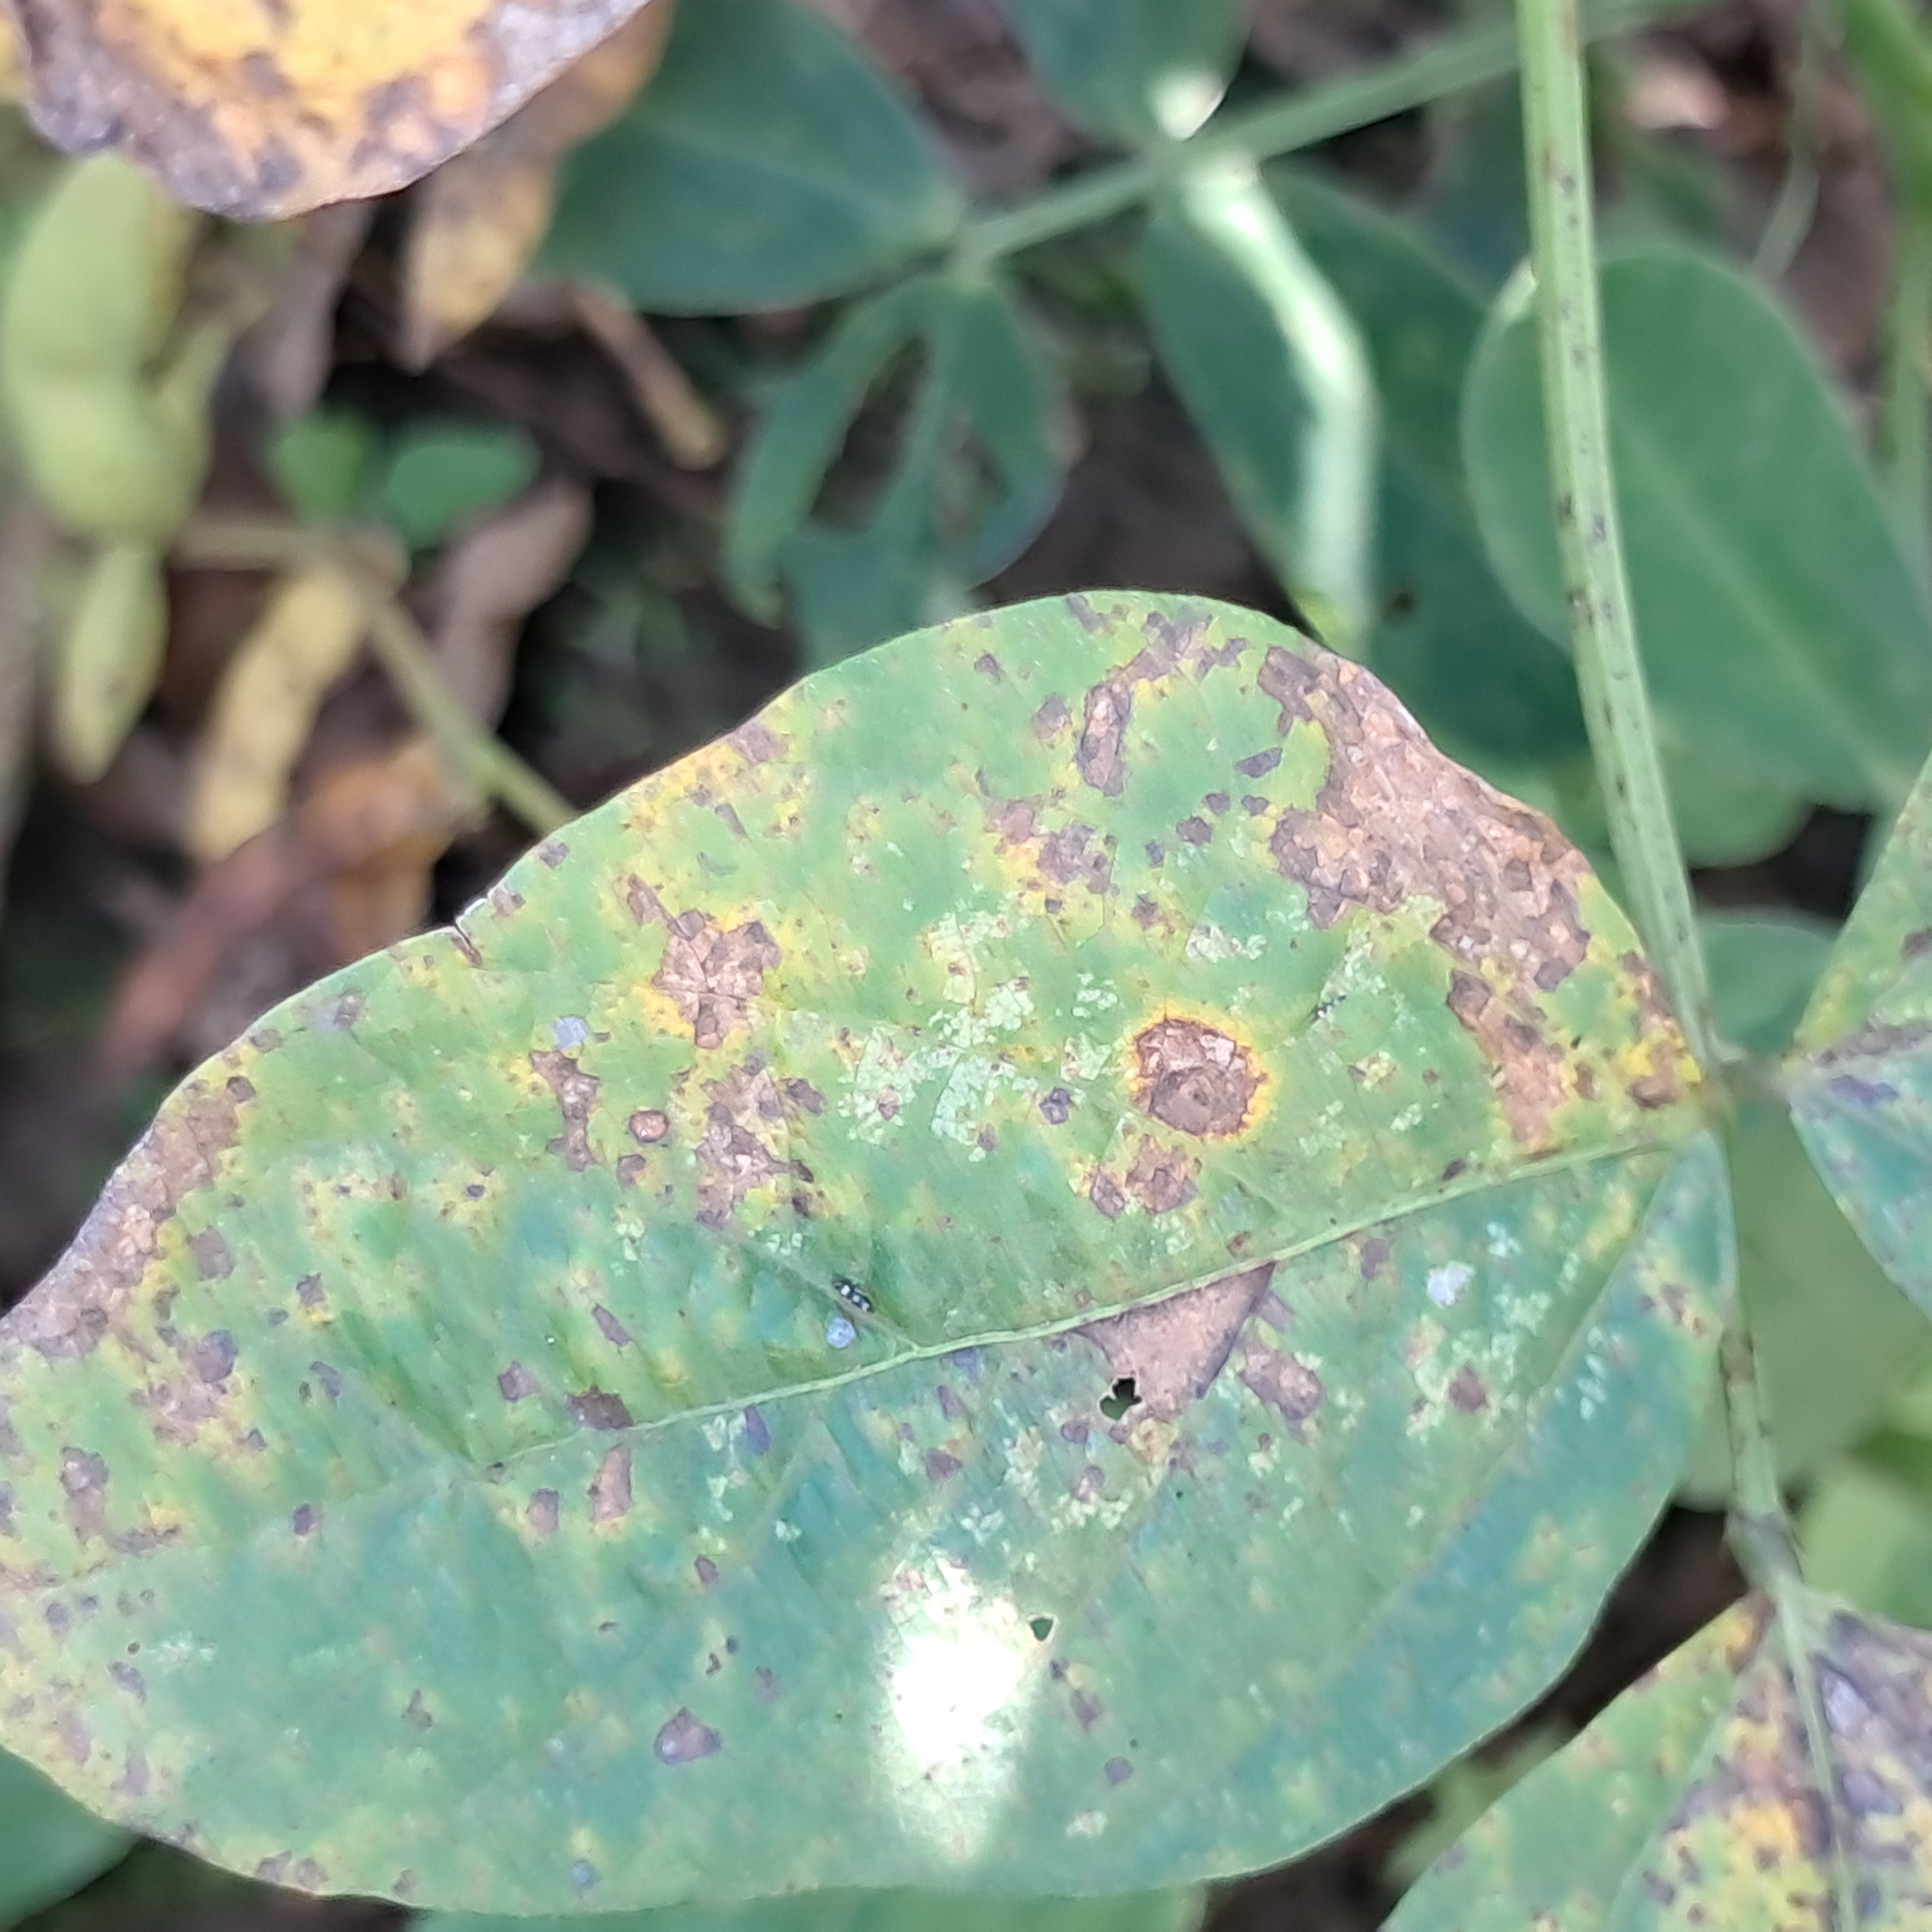
Label: Rust